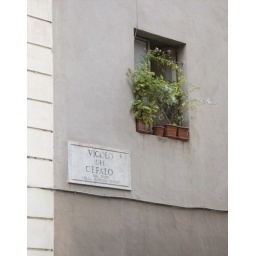
street sign in rome